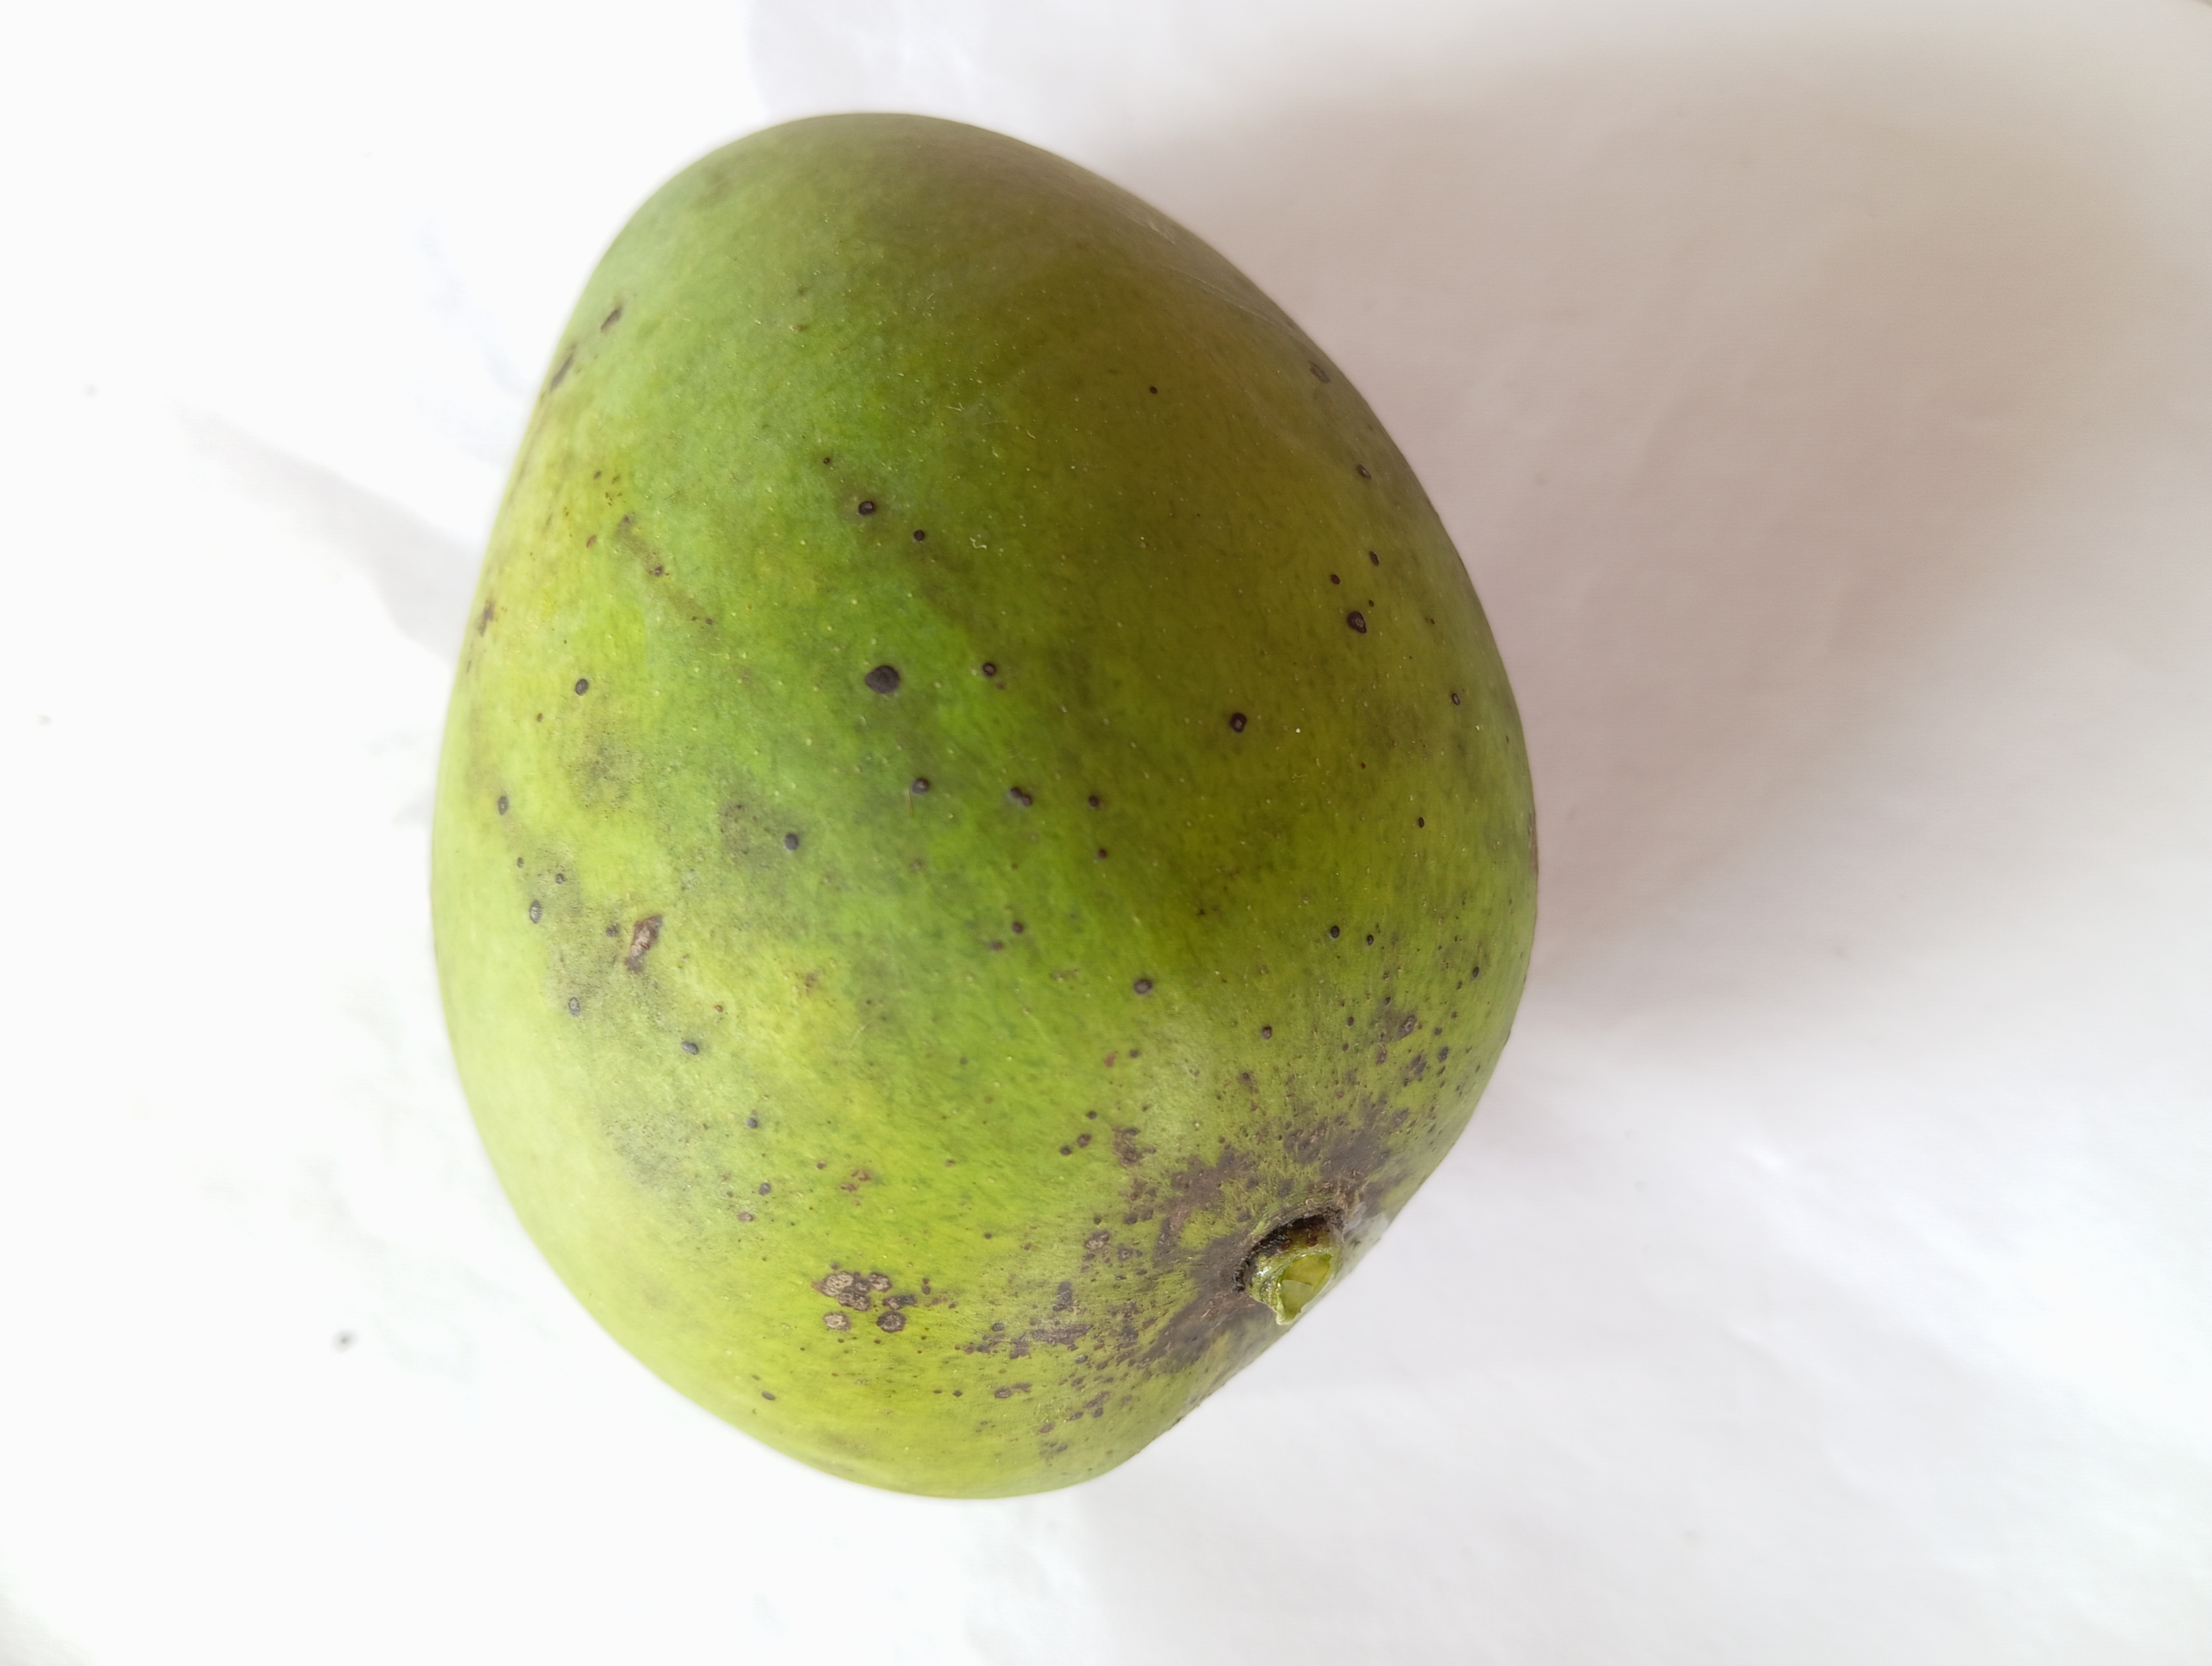
Mango variety: Harivanga